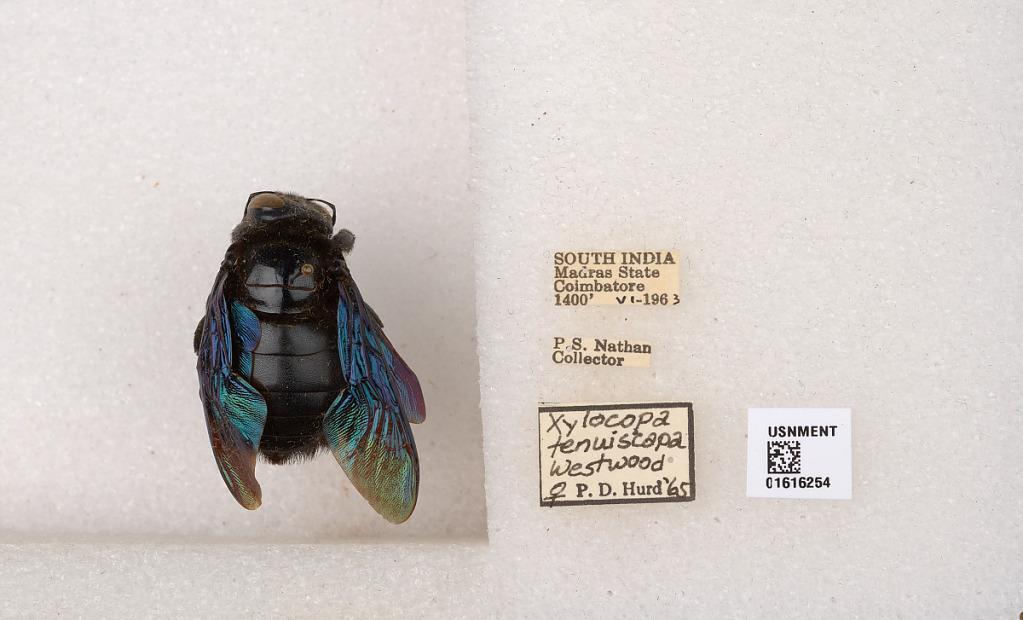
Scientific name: Xylocopa (Mesotrichia) tenuiscapa Westwood
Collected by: P. Nathan
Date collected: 1963-6-1
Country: India
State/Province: Tamil Nadu
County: Coimbatore
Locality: Coimbatore
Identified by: Hurd, P. D.